Nissanka Malla

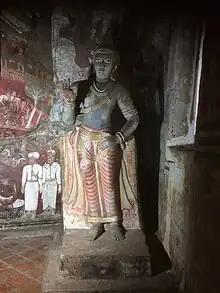
Statue of Nissanka Malla in the Dambulla cave temple

Nissanka Malla, also known as Keerti Nissanka and Kalinga Lokeshvara was a king of Polonnaruwa (Sri Lanka) who ruled the country from 1187 to 1196. He is known for his architectural constructions such as the Nissanka Lata Mandapaya, Hatadage and Rankot Vihara, as well as for the refurbishment of old temples and irrigation tanks.